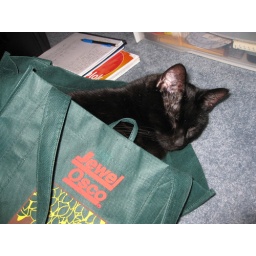
sleeping in the bag